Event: Nepal Earthquake
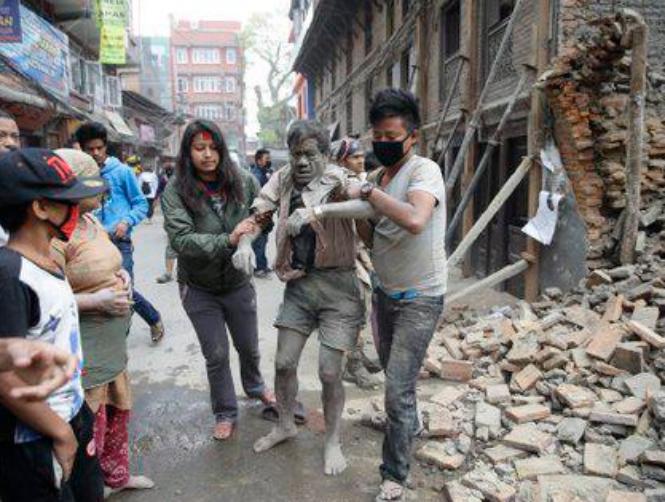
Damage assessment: damage